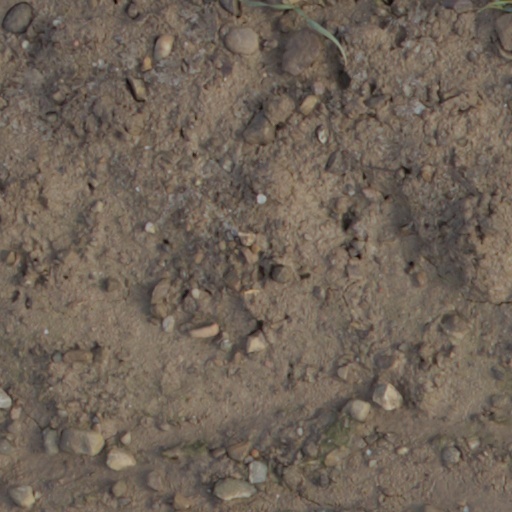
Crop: wheat